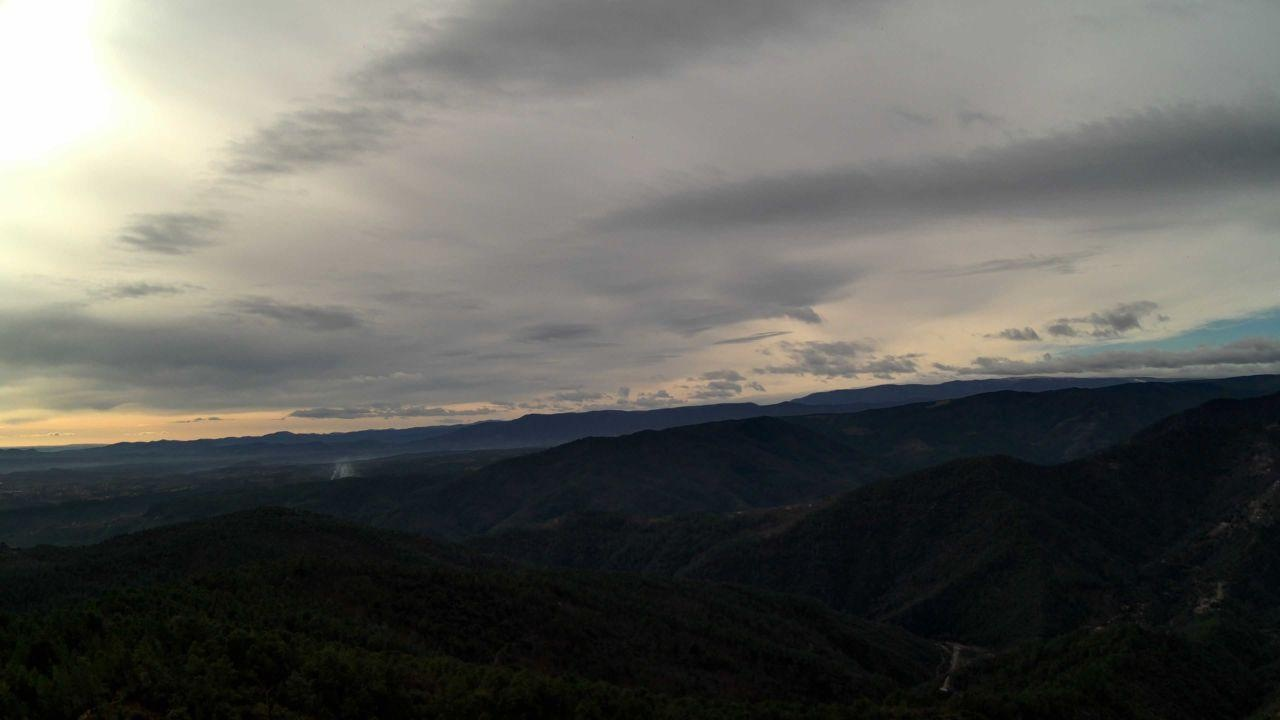
Fire: no
Smoke: yes